Art Tatum discography

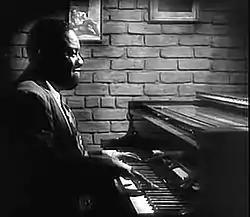
Pianist Art Tatum

Pianist Art Tatum recorded commercially from 1932 until near his death. He recorded nearly 400 titles, if airchecks and informal, private recordings are included. He recorded for Brunswick (1933), Decca (1934–41), Capitol (1949, 1952) and for the labels associated with Norman Granz (1953–56).